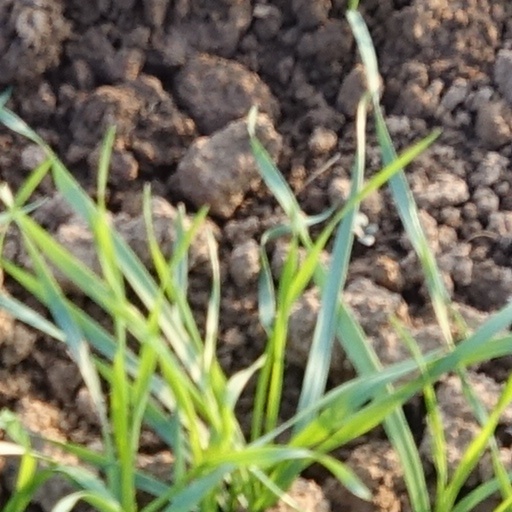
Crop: wheat